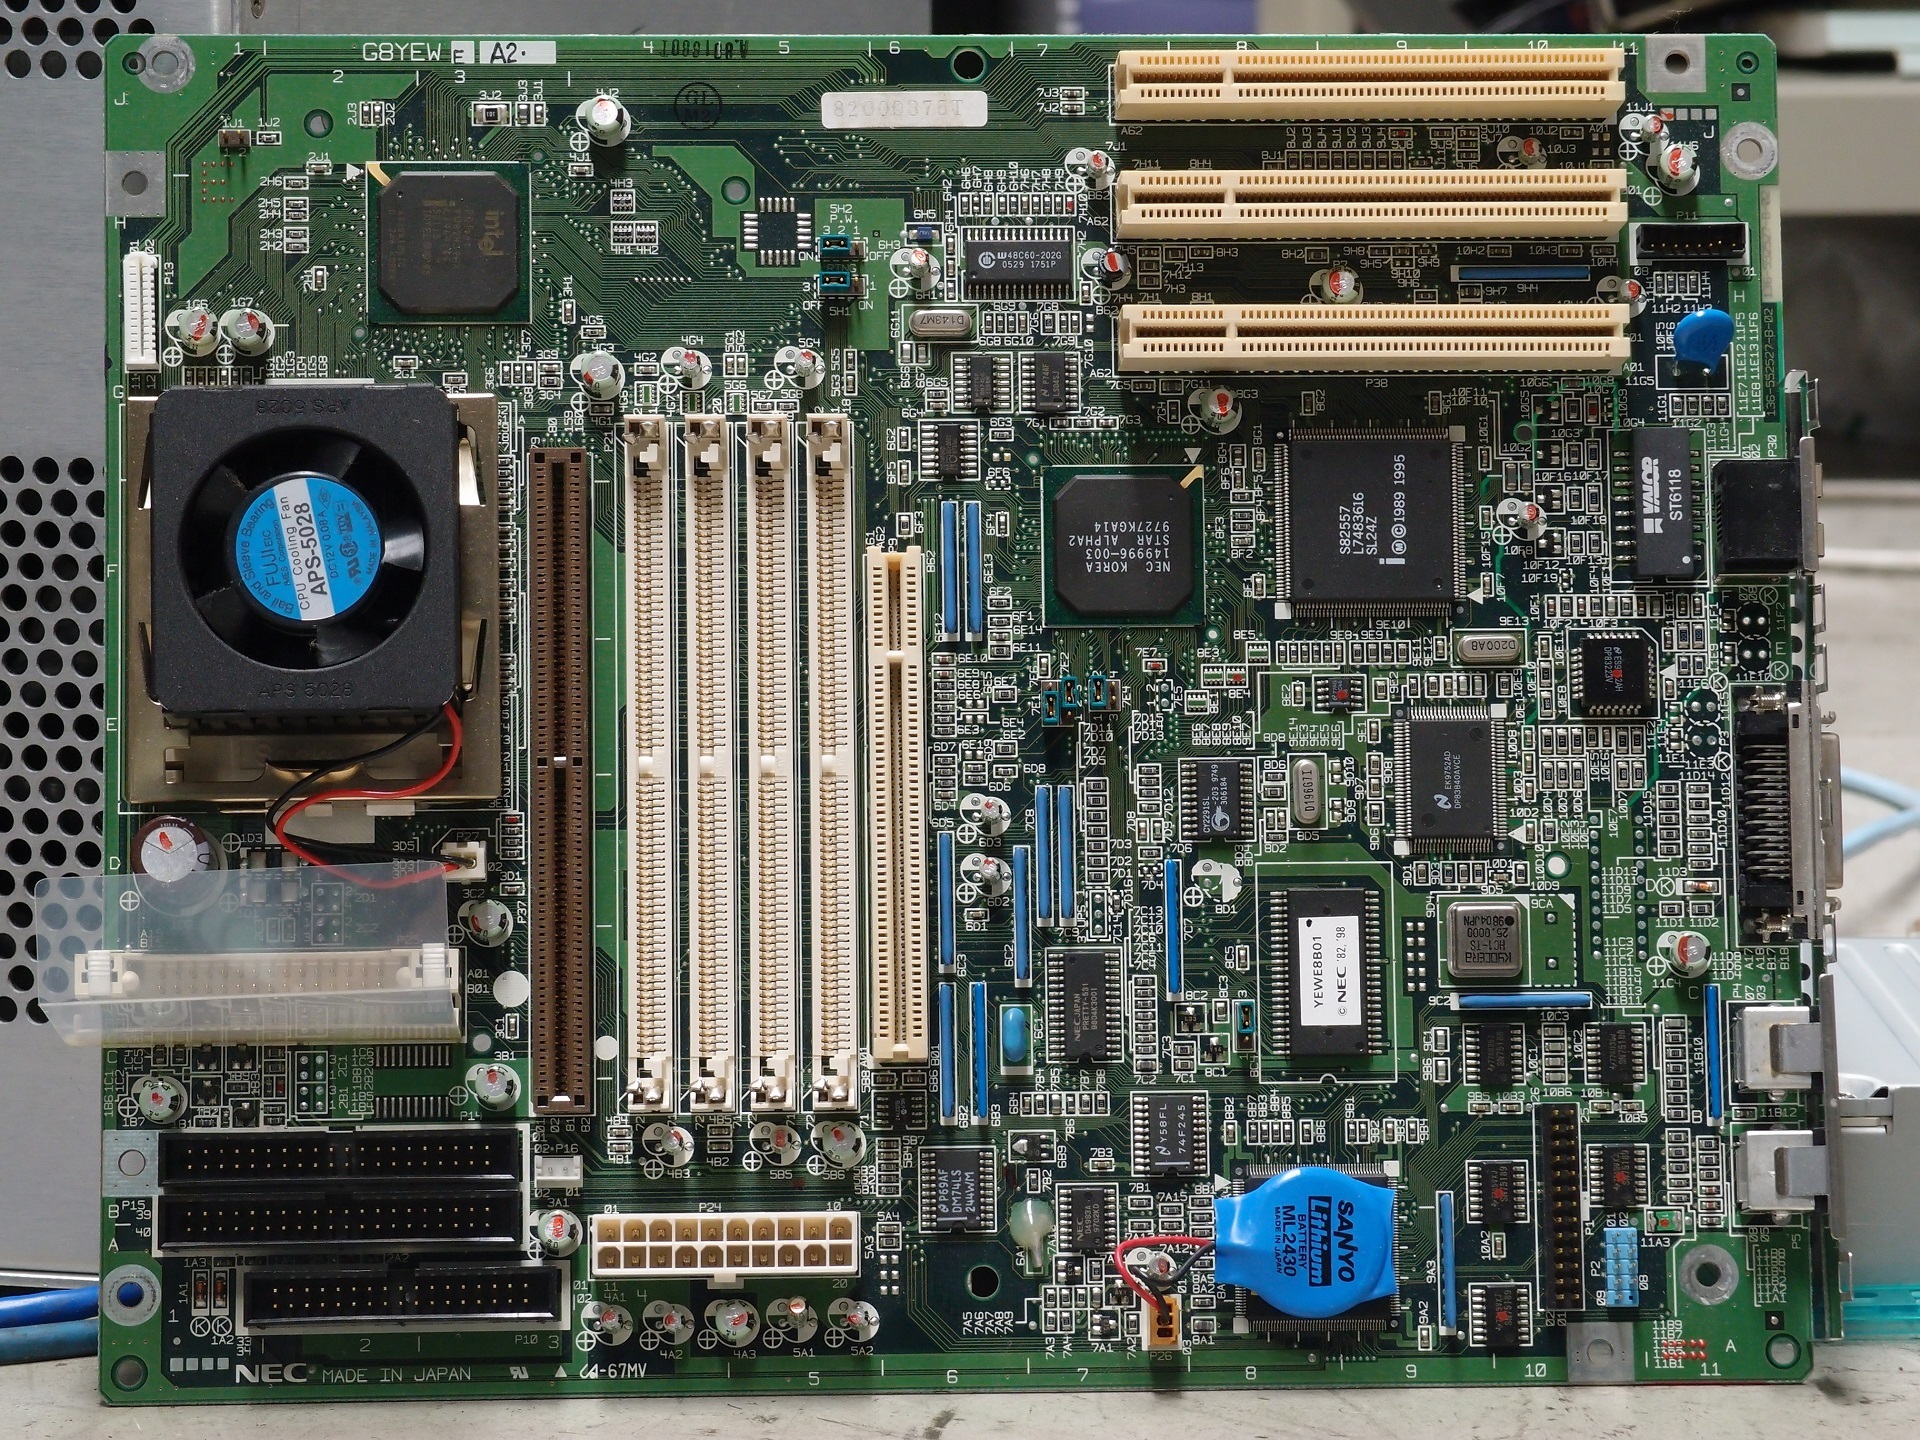
computer, technology, desktop, memory, fan, bus, electronics, battery, boards, components, hardware, socket, ram, ports, circuits, slots, chips, motherboard, connectors, electronic engineering, cmos, diodes, electronic device, computer hardware, personal computer hardware, computer component